Valerie Hegarty

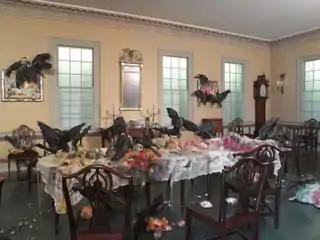
Valerie Hegarty, "Alternative Histories: The Canes Acres Plantation Dining Room", mixed media, dimensions variable, 2013.

Valerie Hegarty (born 1967) is an American painter, sculptor, and installation artist. She is known for irreverent, often critical works that replicate canonical paintings, furnishings, and architectural spaces from American or personal history undergoing various processes of transformation. Hegarty most often portrays her recreations in meticulously realized, "trompe l’oeil" states of decay, ruin, or physical attack related to their circumstances (e.g., a seascape pierced by harpoons, a still life of food being eaten by crows). Her work examines American historical themes involving colonization, slavery, Manifest Destiny, nationalism, art-historical movements and their ideological tenets, romantic conceptions of nature, and environmental degradation. "Sculpture" critic Robin Reisenfeld wrote that among other things, Hegarty's art is "informed by 19th-century American landscape painting as an expression of the sublime, as well as by the manufacturing of two-dimensional 'masterworks' to be destroyed in three-dimensional fashion in order to evoke entropic forces of growth and decay."